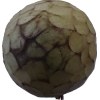
Label: cherimoya